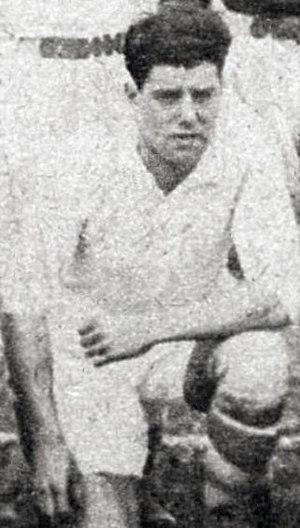
Jean Boyer en 1926 (Olympique de Marseille).
Jean Boyer est un footballeur français né le 2 février 1901 à Vitry-sur-Seine et mort le 24 novembre 1981 à Paris 17e. Il jouait au poste d'attaquant.